List of lifeboat disasters in Britain and Ireland

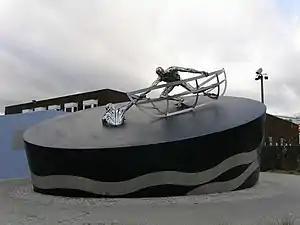
The RNLI Memorial at Poole

Many lives have been lost by lifeboat crews going to the aid of people and vessels in distress at sea and around the coasts of Britain and Ireland (UK, Ireland, Channel Islands and the Isle of Man), mainly but not exclusively in the service of the Royal National Lifeboat Institution (RNLI). More than 600 names are inscribed on the RNLI Memorial at RNLI HQ, Poole. Some losses predate the RNLI (founded in 1824).